Père Marie-Benoît

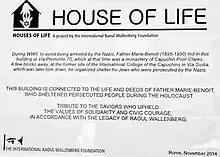

He was elected to the board of DELASEM ("Delegazione Assistenza Emigranti Ebrei": "Delegation for the Assistance of Jewish Emigrants"), the central Jewish welfare organization in Italy of which he eventually became president.